Mill (grinding)

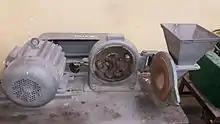
Table top hammer mill

A VSI mill throws rock or ore particles against a wear plate by slinging them from a spinning center that rotates on a vertical shaft. This type of mill uses the same principle as a VSI crusher.